Blue Bird Café fire

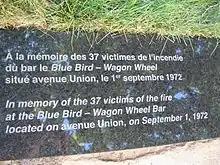

On August 31, 2012, a memorial was unveiled by the city of Montreal to mark the 40th anniversary. A mass was held as well as a march by families of the victims along with a photo exhibit at city hall, with a vigil on September 1.